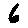
Label: 6